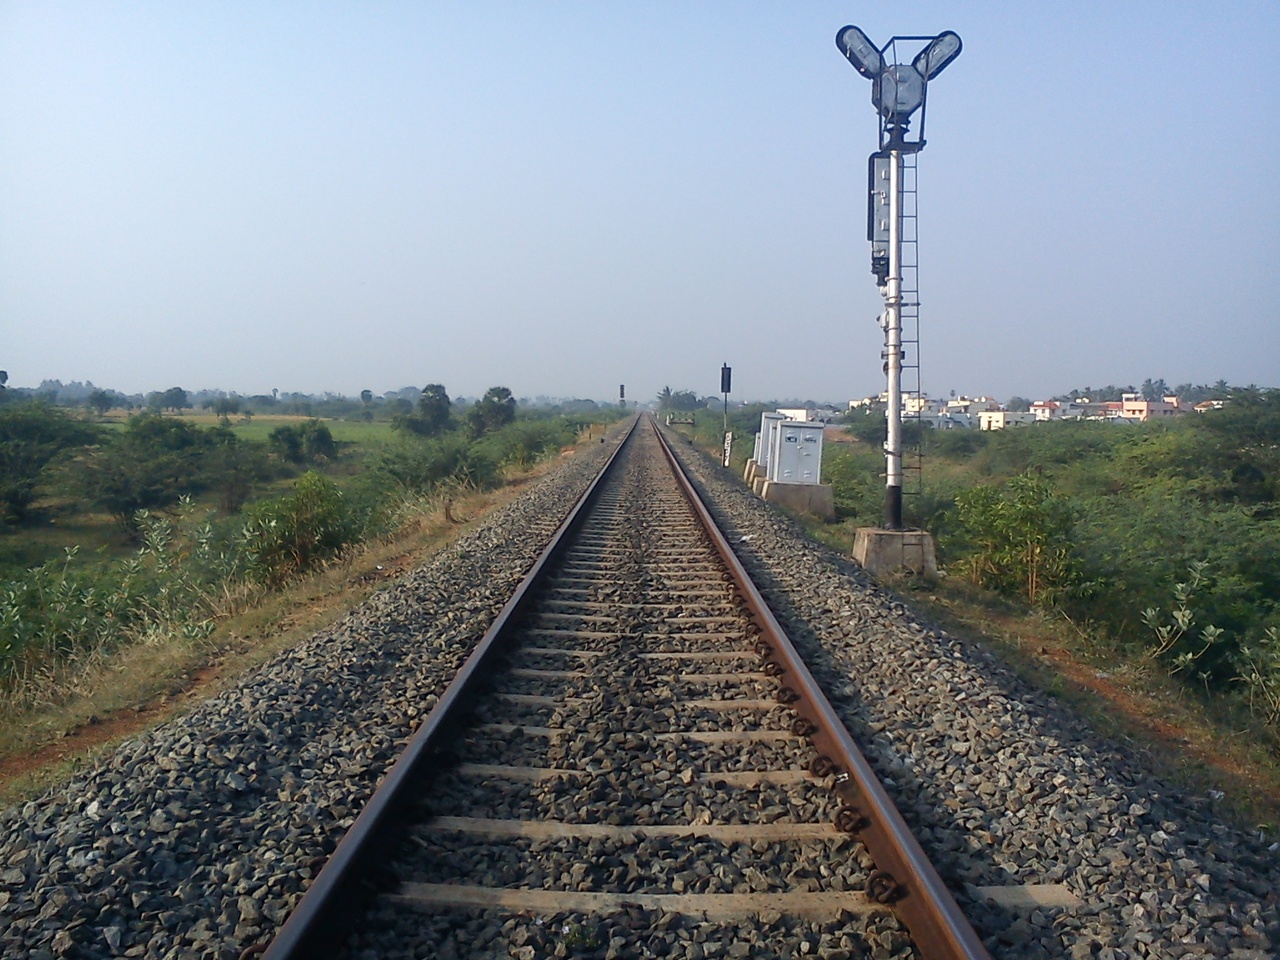
This Track is passing through Sivagangai